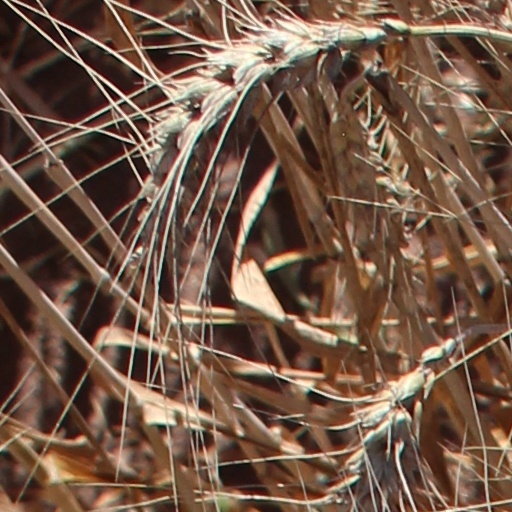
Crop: wheat